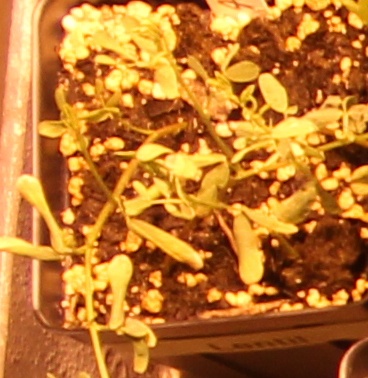
Label: Lentil